Hostivař Studios

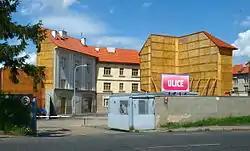
A set for the TV show "Ulice" in Hostivař Studios

The Hostivař Studios are film studios located in the Hostivař district in Prague, Czech Republic. Founded in 1934, the studios cover an area of about 20,000 square metres.